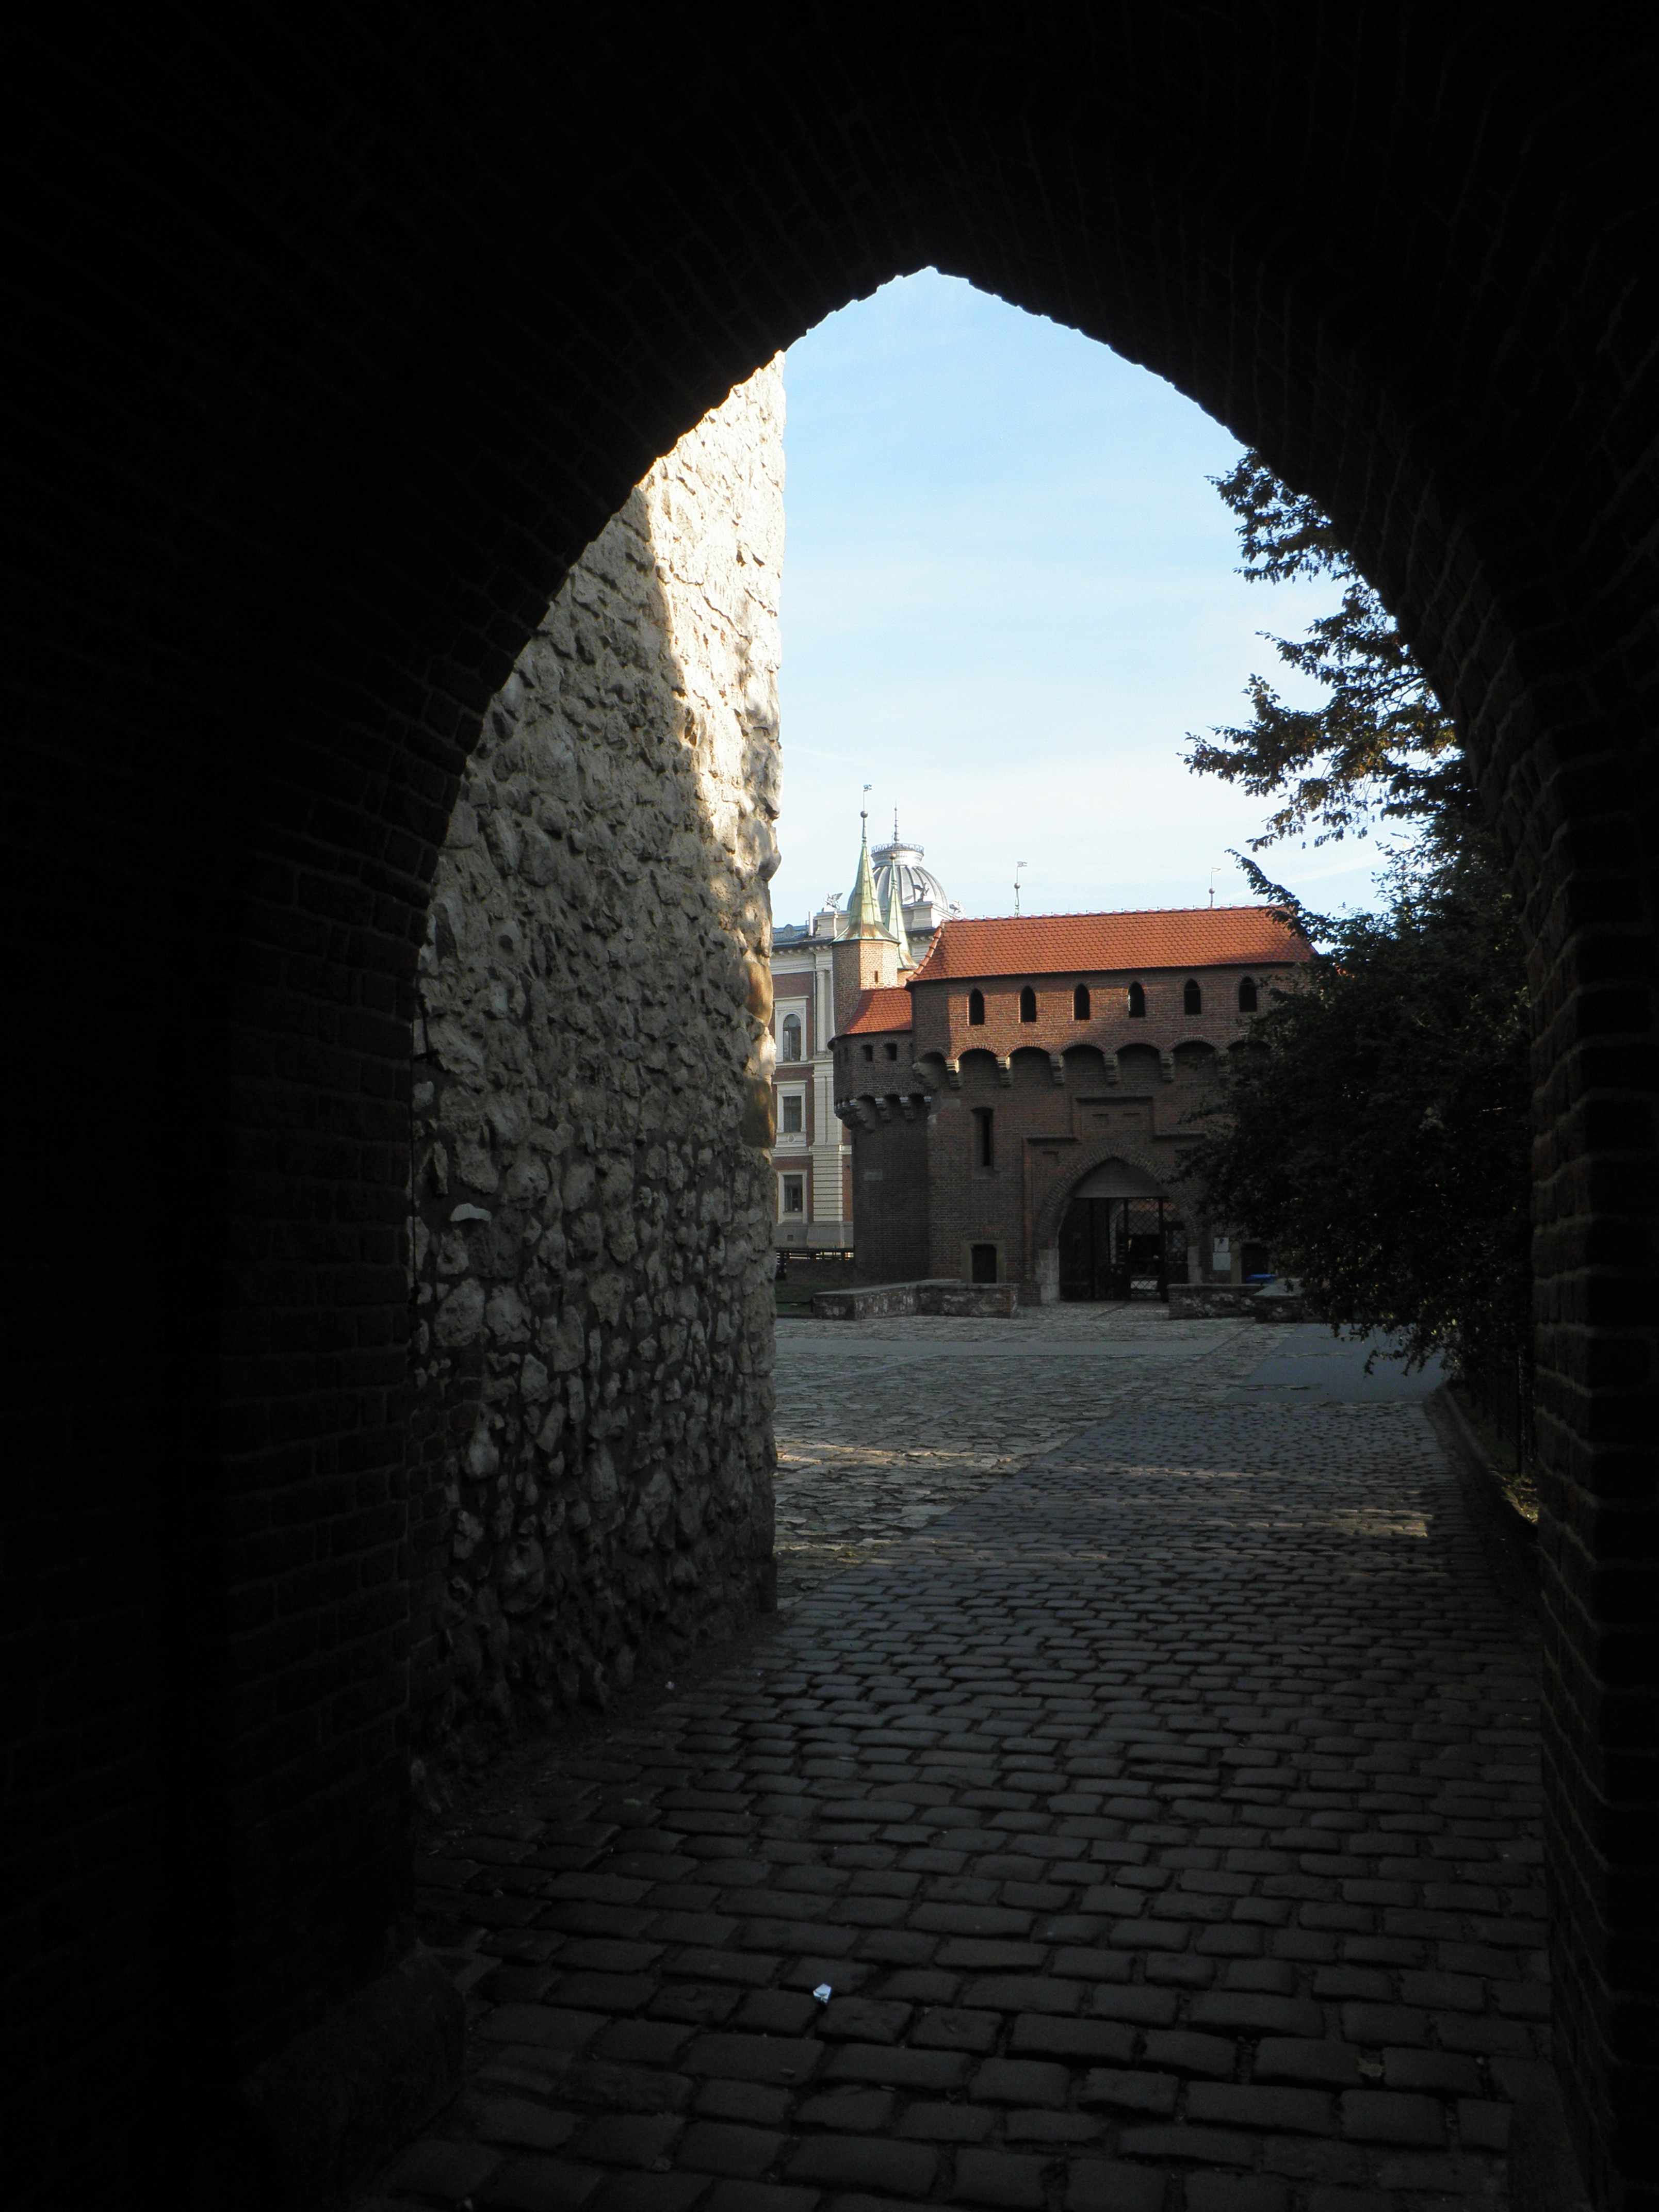
light, architecture, night, sunlight, arch, reflection, castle, darkness, temple, krakow, florianska